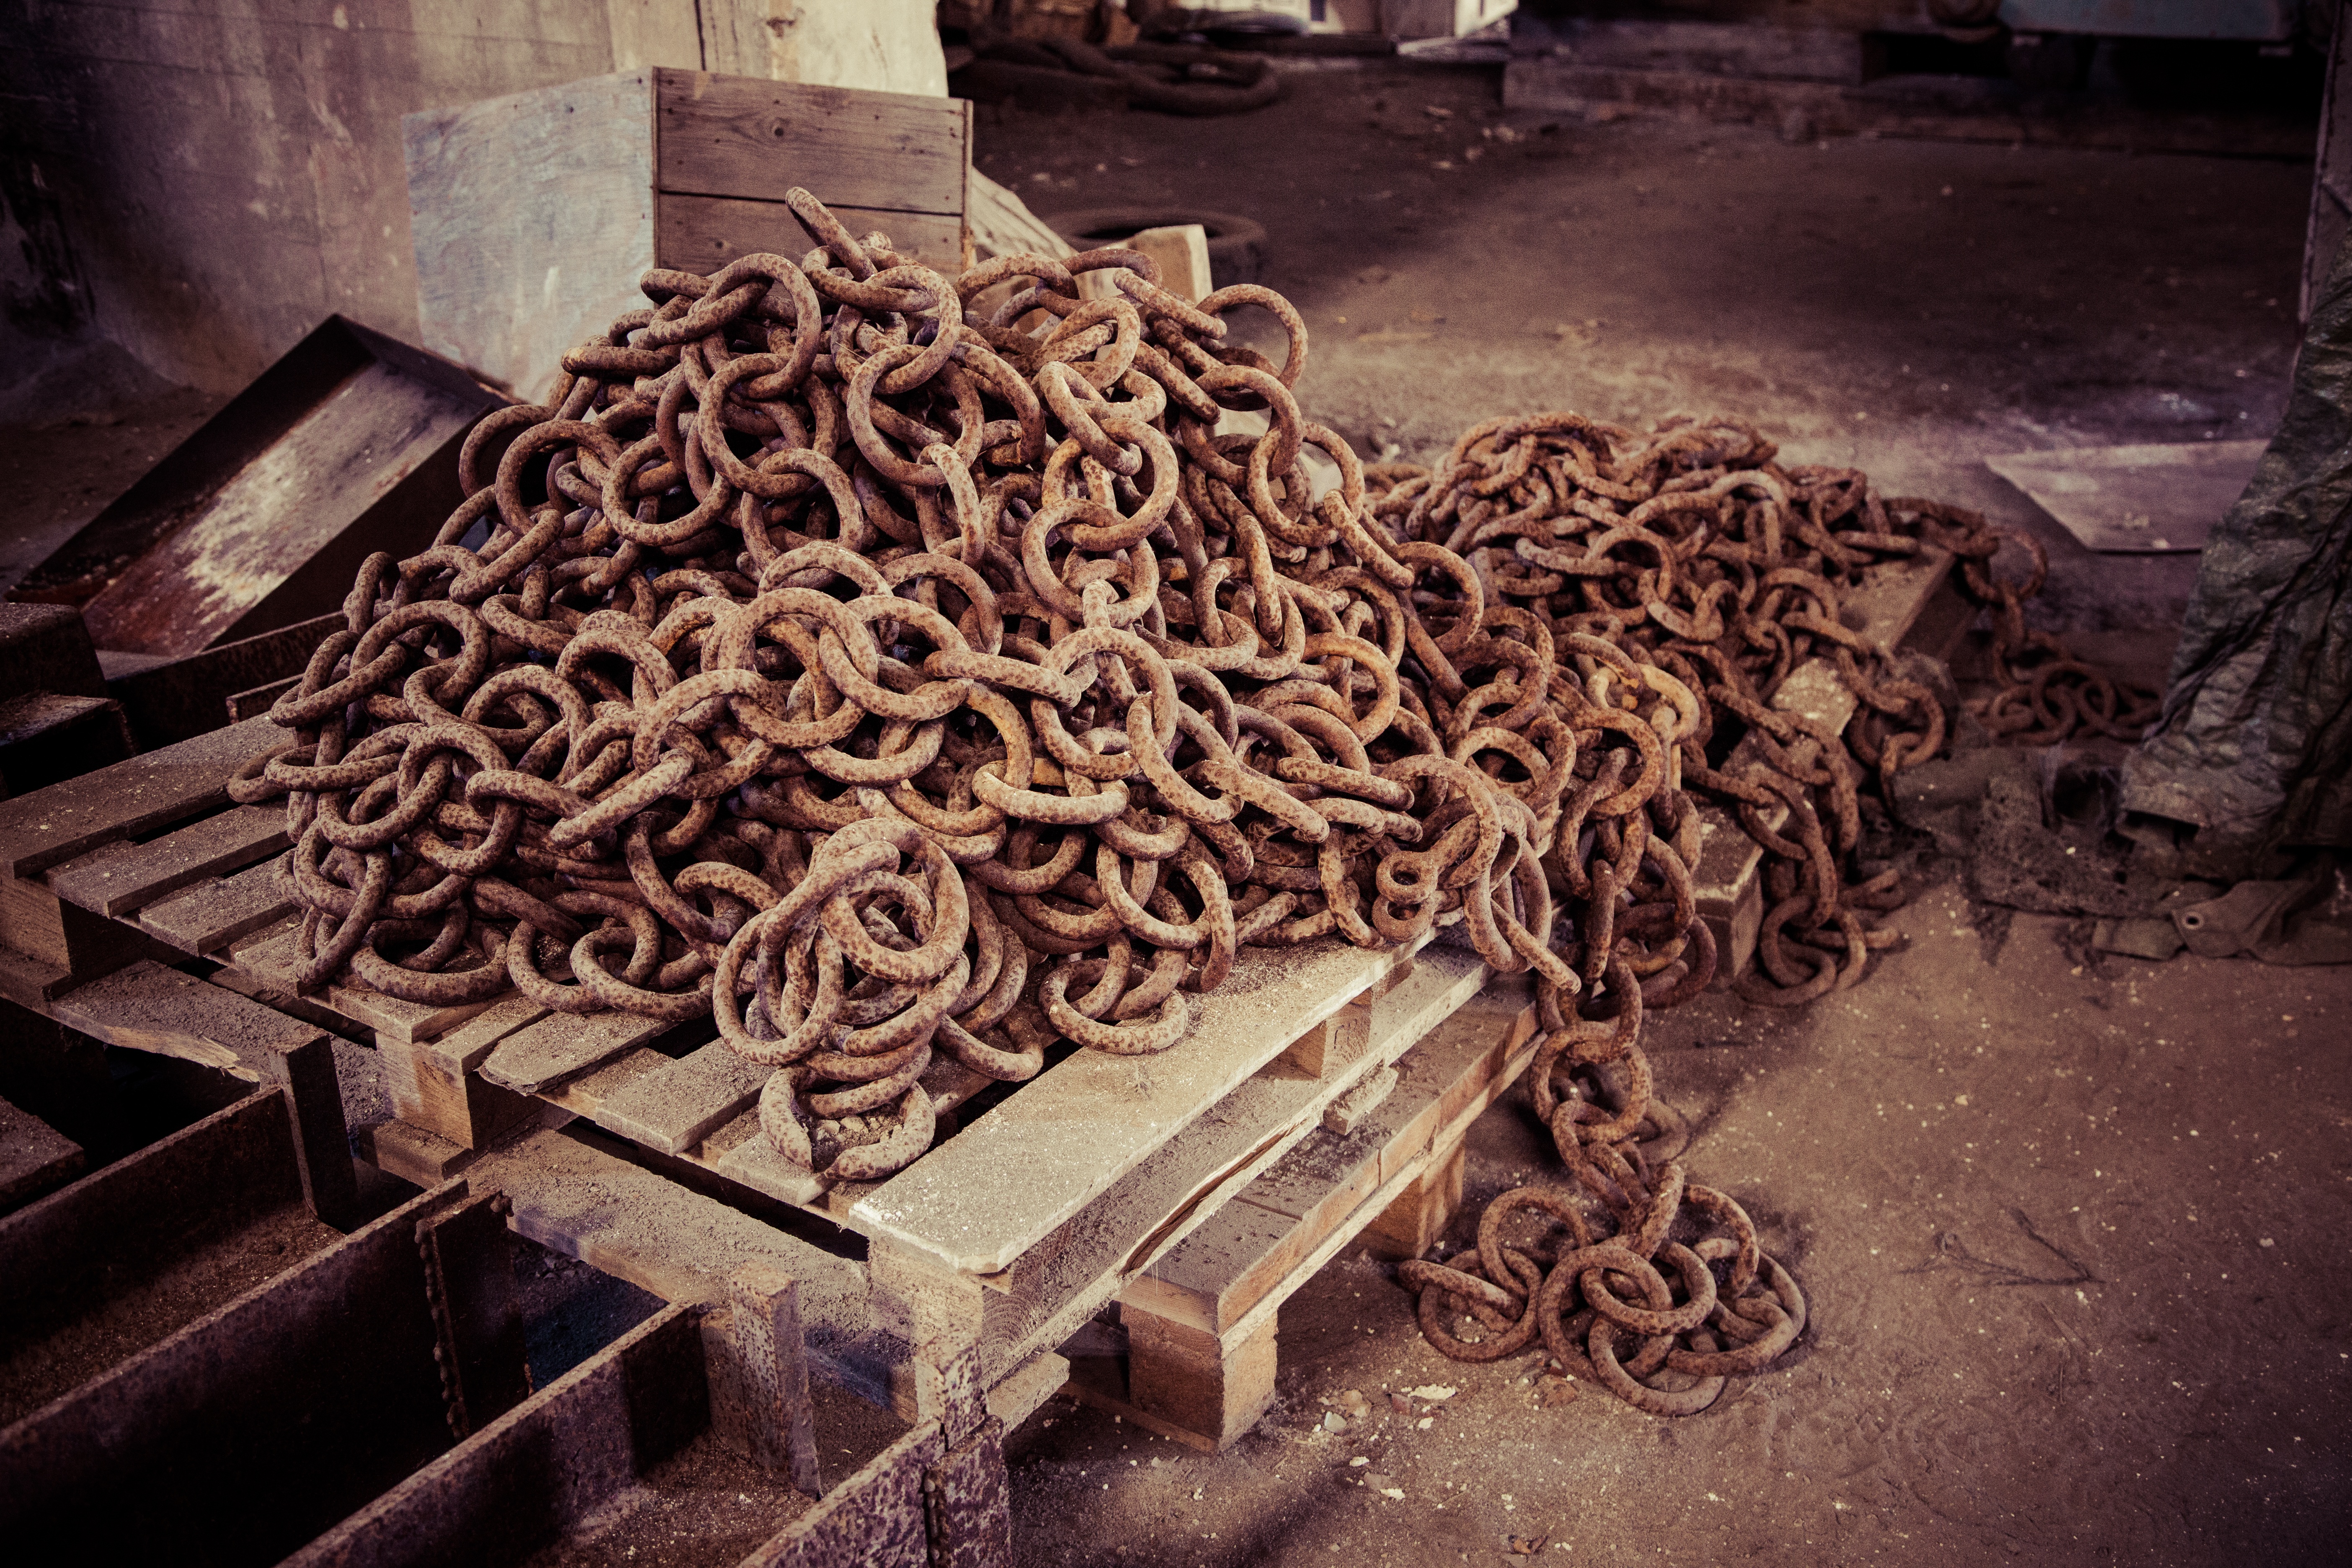
work, black and white, architecture, structure, wood, chain, window, building, old, urban, dark, steel, construction, entrance, electrical, broken, metal, industrial, abandoned, factory, dirty, empty, exterior, industry, decay, ruin, material, deserted, sculpture, art, messy, temple, neglected, rusty, forbidden, abandon, build, fort, closed, iron, carving, destruction, damaged, cylinder, forgotten, dangerous, scrap, aluminum, metallic, builder, workplace, aged, nobody, rusty chain, obsolete, prohibit, restrict, forbid, abandoned factory, empty abandoned factory, ancient history